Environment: real
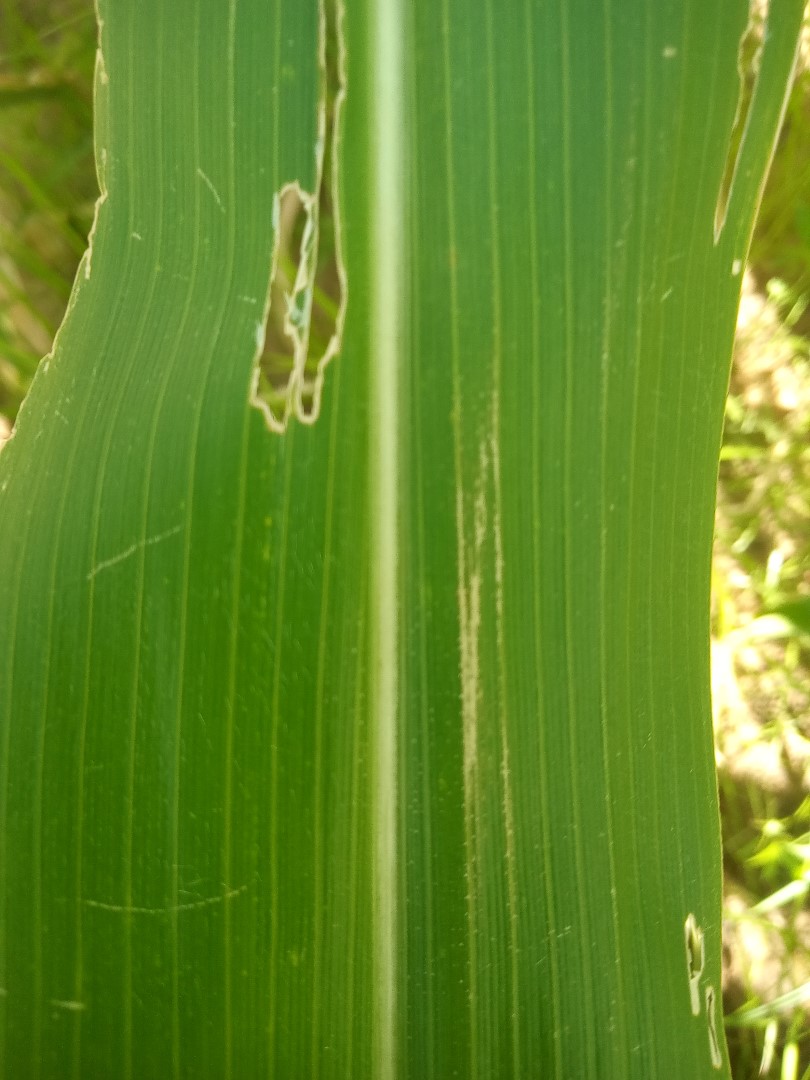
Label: fall_armyworm